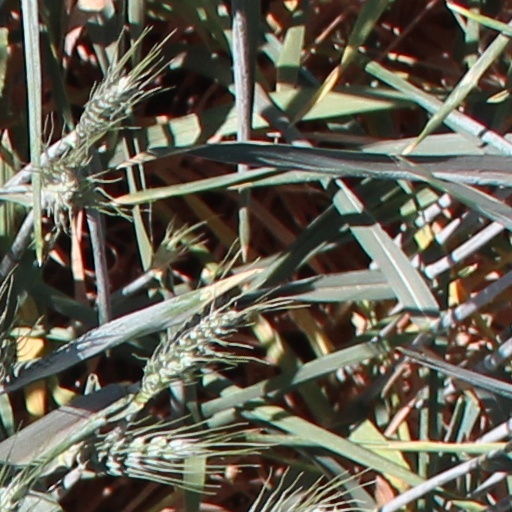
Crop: wheat